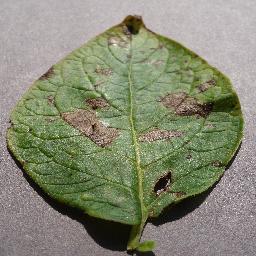
Etiqueta: Tizon_Temprano